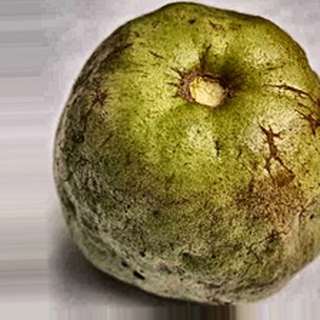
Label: guava_fruit_fly